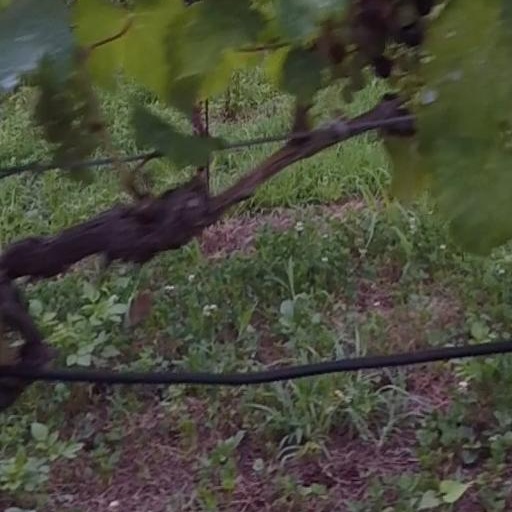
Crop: grape